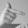
ASL letter: T